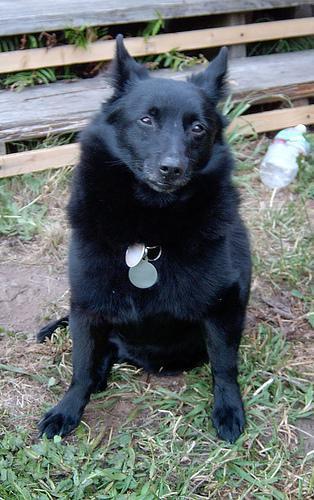
schipperke